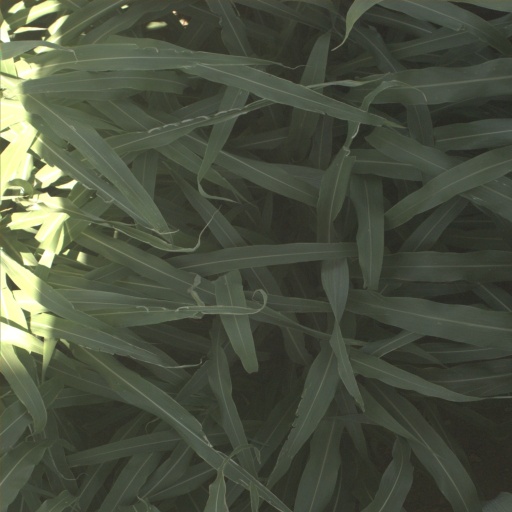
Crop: sorghum